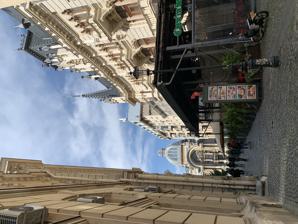
Building: Caru' cu Bere
Country: Romania
Year built: 1899
Bar and restaurant in Bucharest, Romania Exterior with CEC Palace visible Caru' cu Bere (aka Carul cu Bere ; "the beer wagon") is a bar and restaurant located at 5 Stavropoleos Street in the Lipscani district of Bucharest , Romania. The business was originally opened as a brewery in 1879 by Ioan Căbășan and his nephews, Ion, Gheorghe, and Nicolae Mircea. They were originally citizens of the Austro-Hungarian Empire and from Cața , Transylvania . In 1889, Căbășan assigned his lease to his eldest nephew, Ion. Ion died later that same year and was replaced in the family firm by the youngest sibling, Víctor. Nicolae bought the building at 5 Stavropoleos Street in 1897, and made plans to open a restaurant there to expand their business operations. They hired the Austrian architect Siegfrid Kofczinsky to design a restaurant and brewery building in the gothic revival style. Co-owners were Nicolae, Ignat, and Víctor Mircea. The restaurant opened in 1899, featuring their beer. Victor left the establishment in 1912, opening his own brewery and several years later, Nicolae set up Ignat in a wine cellar business. When Nicolae died in 1929, his heirs assumed control of the business and operated it until the communist state nationalized the operation in 1949. In 1986, extensive restoration was done on the property, led by Nicolae Gheorghe . When the Socialist Republic of Romania was overthrown in 1989, the heirs of the Mircea family began efforts to regain their ownership. In 1999, Caru' cu Bere was returned to them and they began extensive renovations to restore the property to its former state. It is noted for its distinctive Art Nouveau interior decoration. It is operated by Dragoș Petrescu's City Grill chain, and is classified as a historic monument, number B-II-m-B-19728. Romanian writer Mateiu Caragiale 's frame story , Sub pecetea tainei , is set in Caru' cu Bere. Gallery References